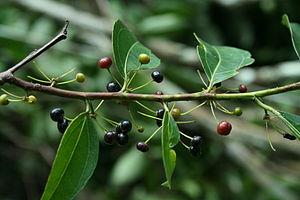
Goupia est un genre de plantes de la famille des Goupiaceae.